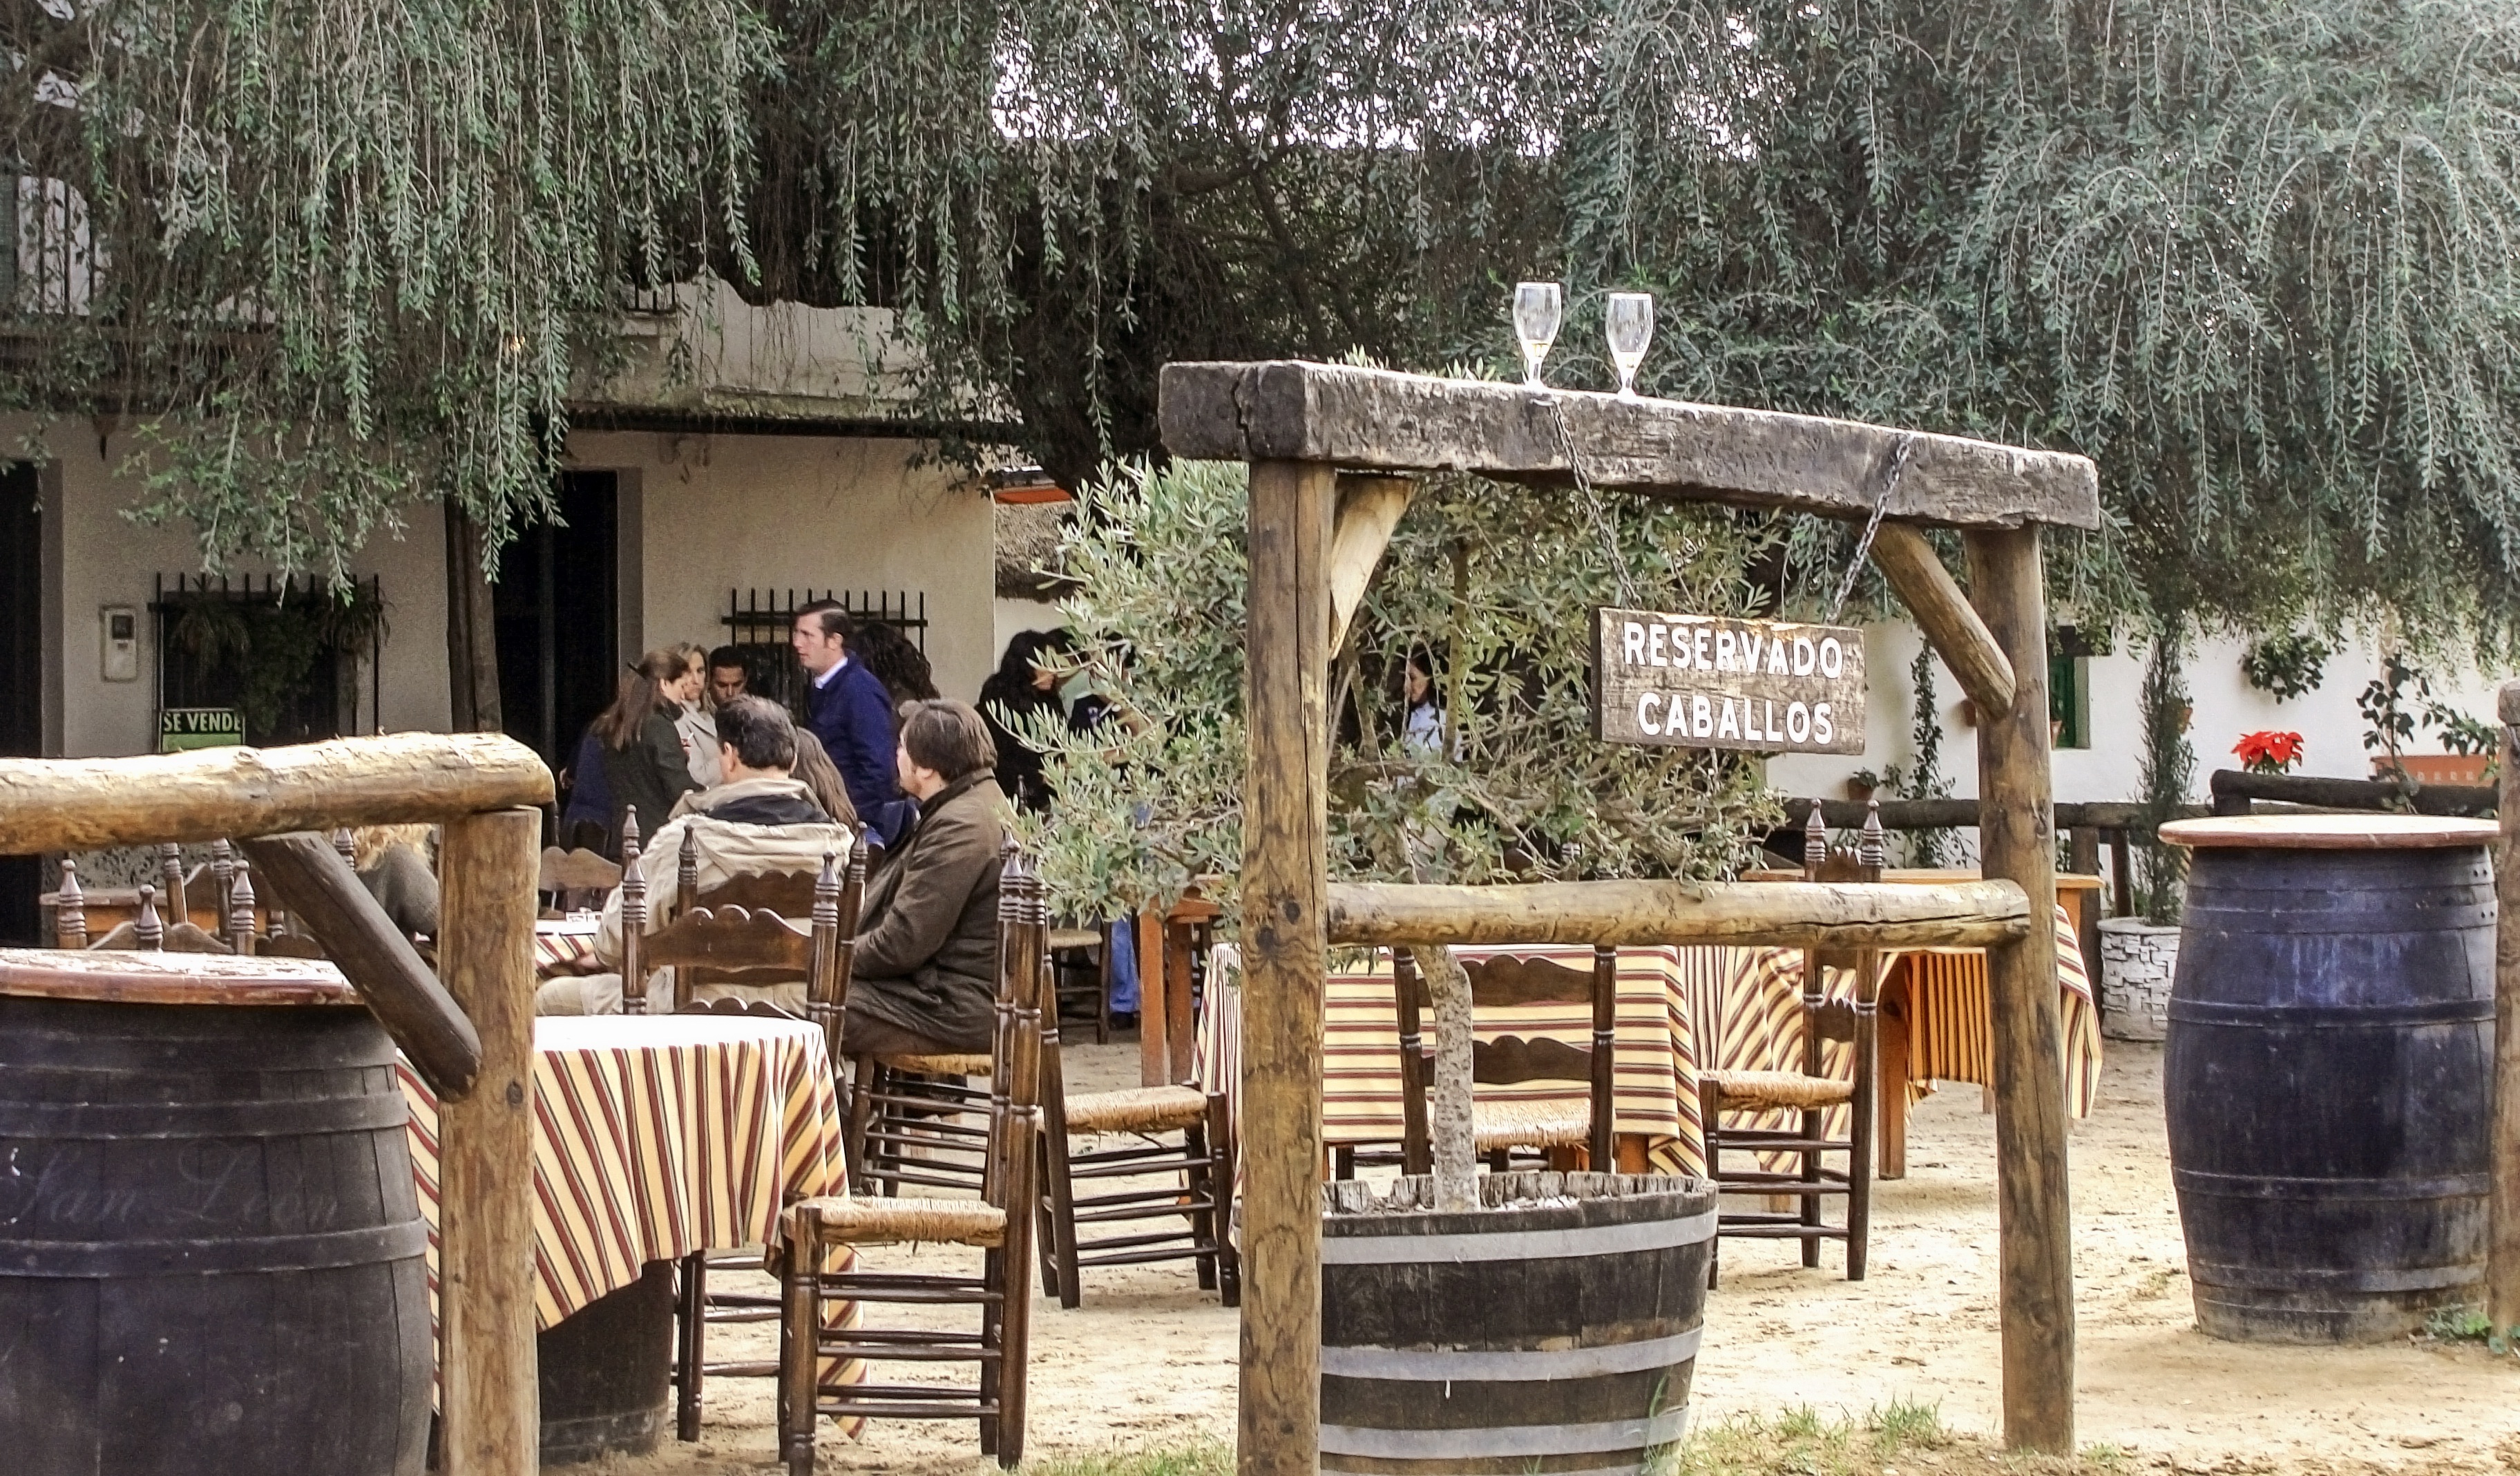
dew, wood, restaurant, cottage, backyard, outdoor structure, andalusian bodeg n